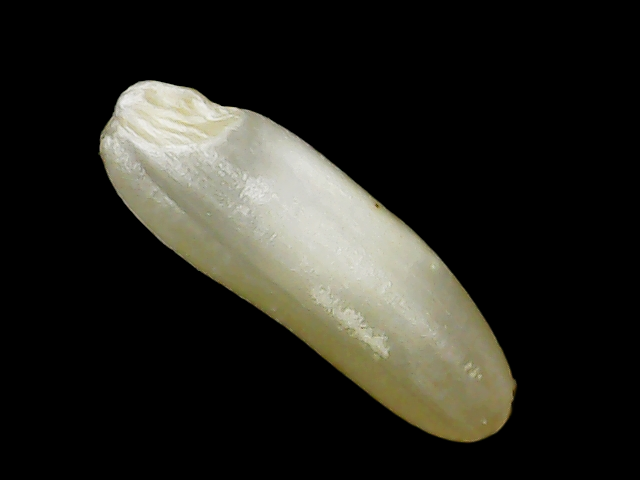
Rice variety: Binadhan10